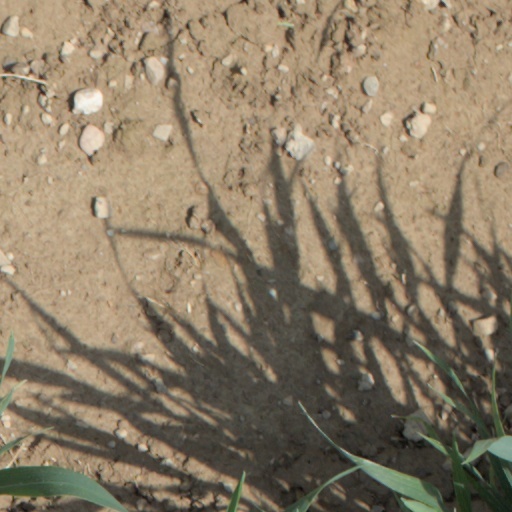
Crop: wheat